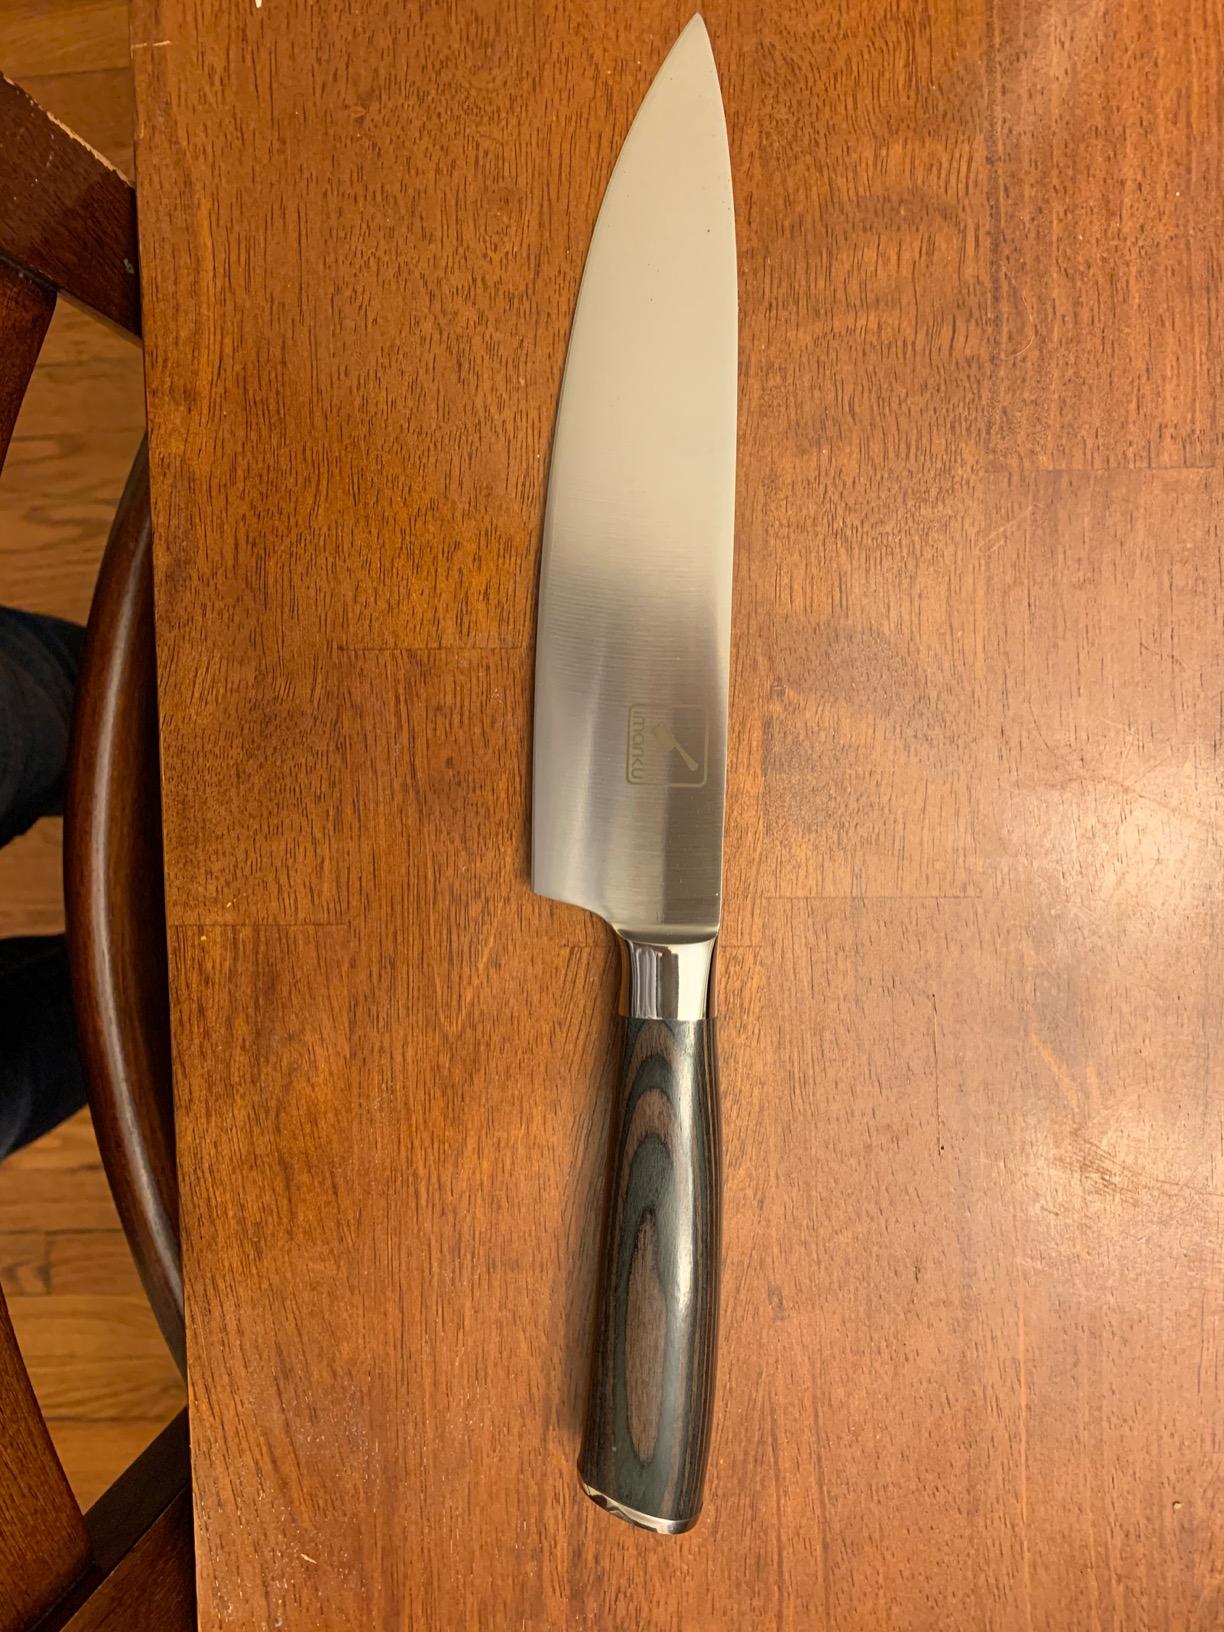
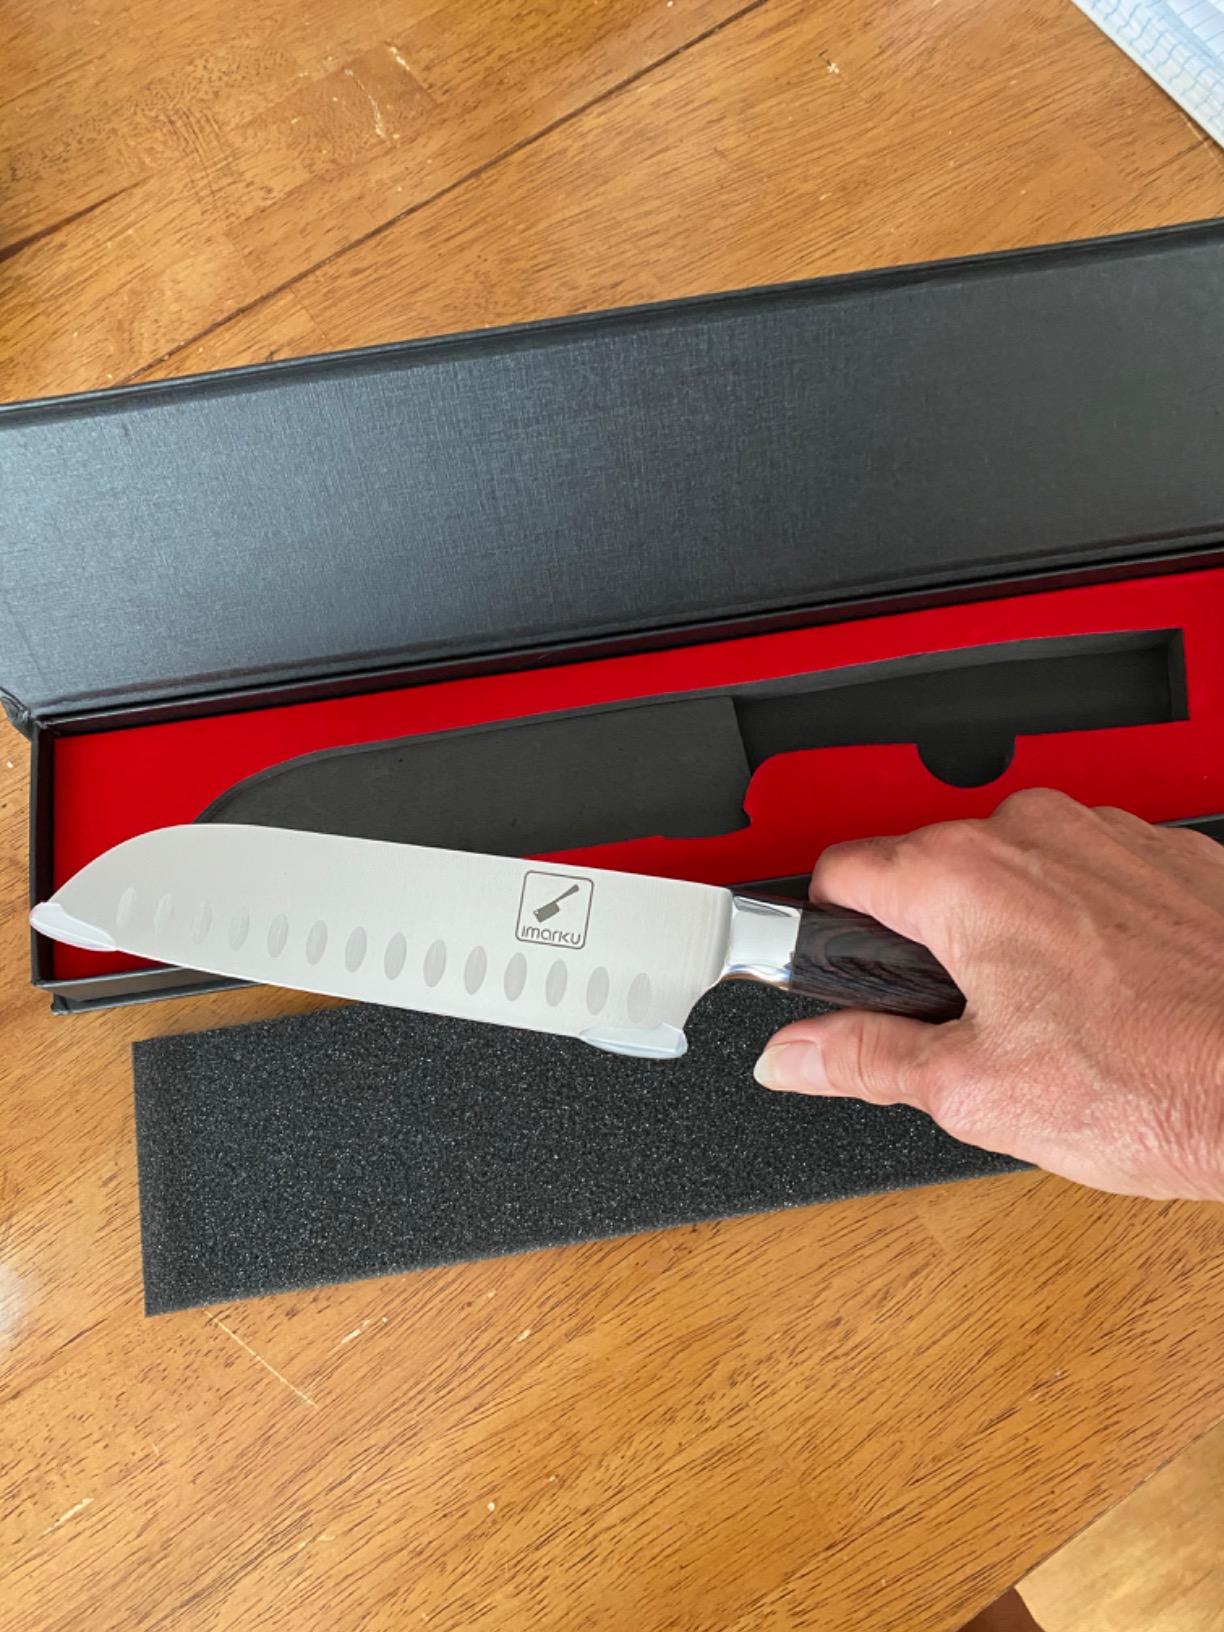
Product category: items_knife
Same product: no